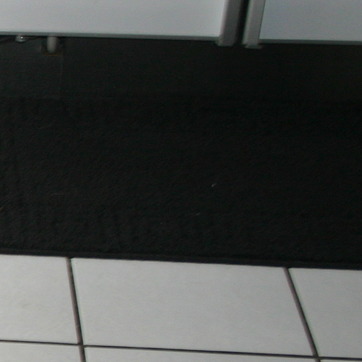
Material: carpet